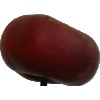
Label: Nectarine Flat 1